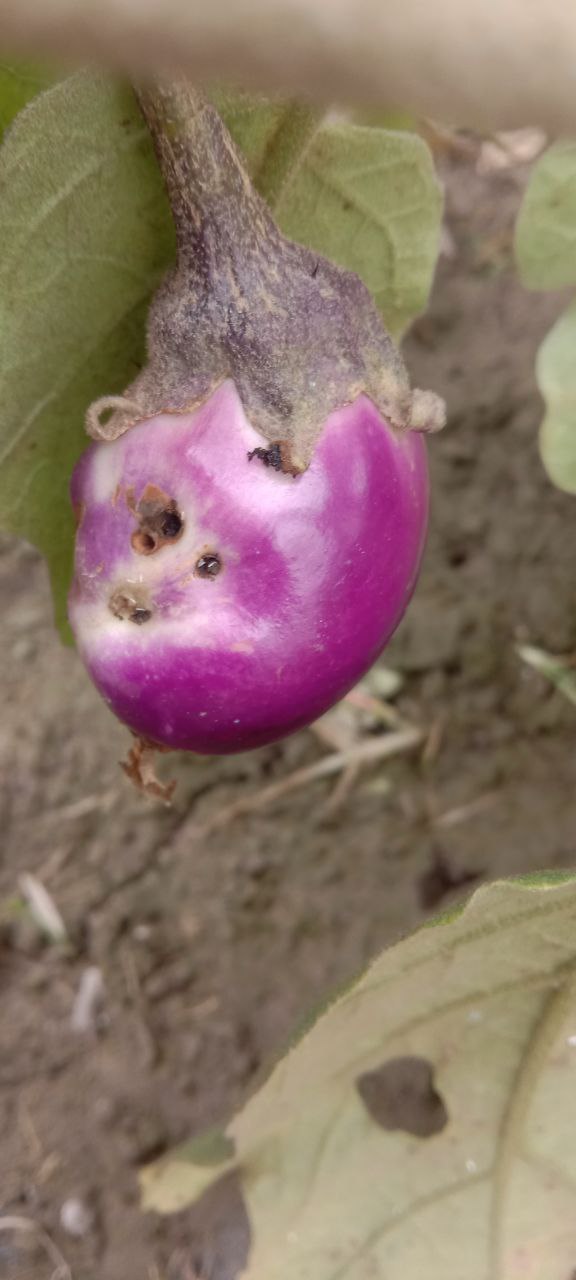
Label: Shoot and Fruit Borer